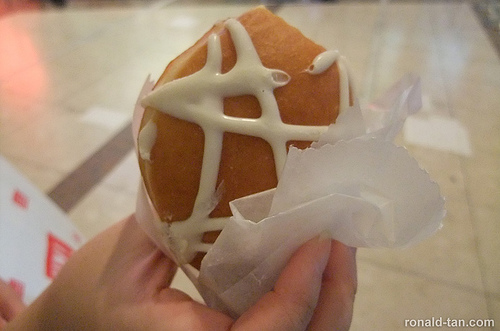
user: Given an image and a question. Answer the question in a short answer. Question: What pastry is pictured? Short Answer:
assistant: doughnut